Biochemistry

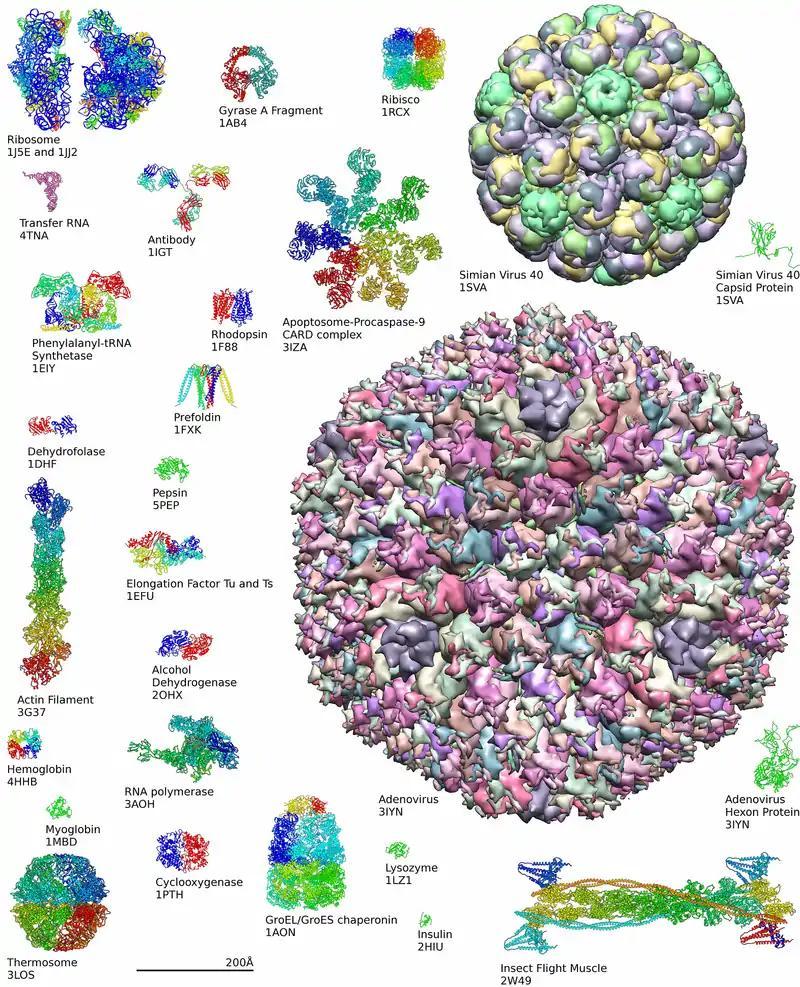
Examples of protein structures from the Protein Data Bank

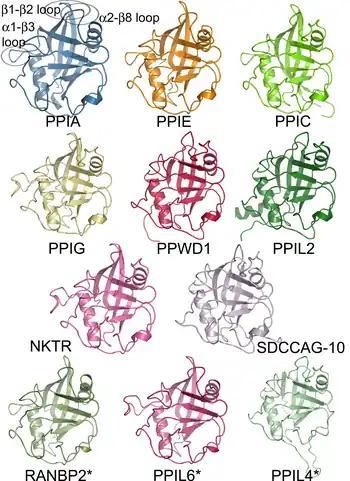
Members of a protein family, as represented by the structures of the isomerase domains

Ingested proteins are usually broken up into single amino acids or dipeptides in the small intestine and then absorbed. They can then be joined to form new proteins. Intermediate products of glycolysis, the citric acid cycle, and the pentose phosphate pathway can be used to form all twenty amino acids, and most bacteria and plants possess all the necessary enzymes to synthesize them. Humans and other mammals, however, can synthesize only half of them. They cannot synthesize isoleucine, leucine, lysine, methionine, phenylalanine, threonine, tryptophan, and valine. Because they must be ingested, these are the essential amino acids. Mammals do possess the enzymes to synthesize alanine, asparagine, aspartate, cysteine, glutamate, glutamine, glycine, proline, serine, and tyrosine, the nonessential amino acids. While they can synthesize arginine and histidine, they cannot produce it in sufficient amounts for young, growing animals, and so these are often considered essential amino acids.